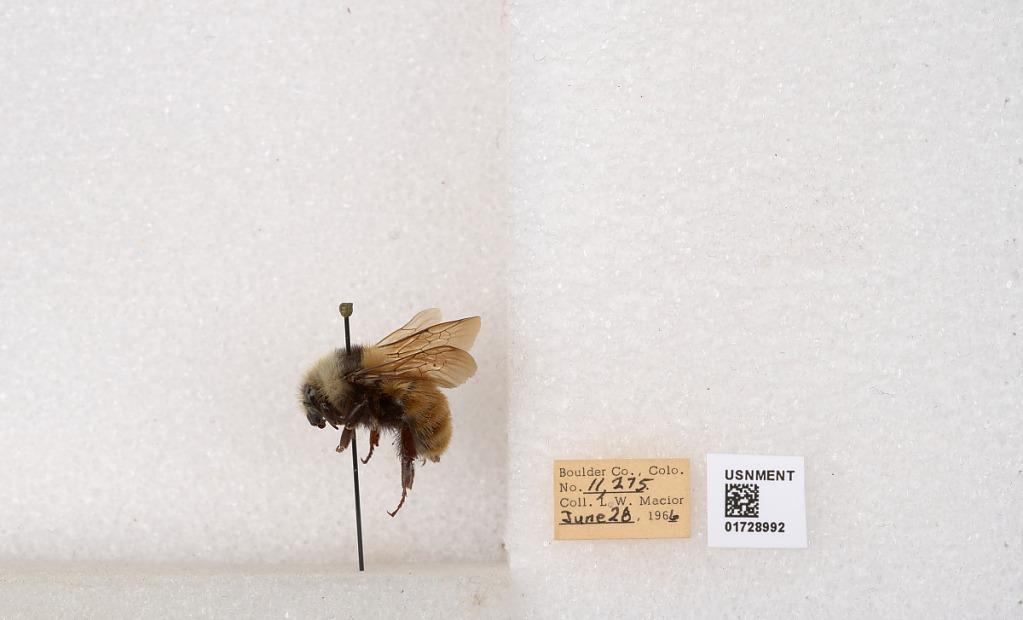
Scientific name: Bombus appositus Cresson
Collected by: L. Macior
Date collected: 1966-6-28
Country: United States
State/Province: Colorado
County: Boulder
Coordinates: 40.0925, -105.358